Carl Michael Bellman

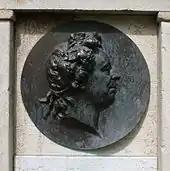
Bronze memorial medallion of Bellman by Sergel

The songs are "most ingeniously" set to music, the melodies accentuated by the bold construction of music, word pictures and choice of words, while the music brings out a hidden dimension not seen if the words are simply read as verse. The poems themselves, far from being the brilliant improvisations that they appear, are striking in their "formal virtuosity". They may be drinking songs in name, but in structure they are tightly woven into a precise metre, situating the "frenzied bacchanalia within a strict and decorous rococo frame." The musicologist James Massengale writes that the technique of reusing tunes in musical parody had already been overused and had fallen into disrepute by Bellman's time, just as his subject matter was initially looked down on. Despite this, Massengale argues